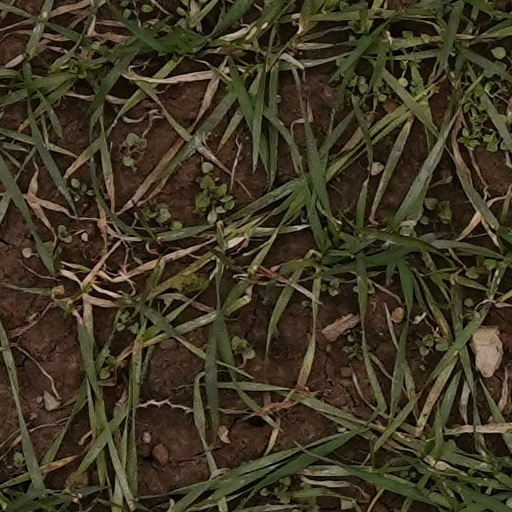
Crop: wheat